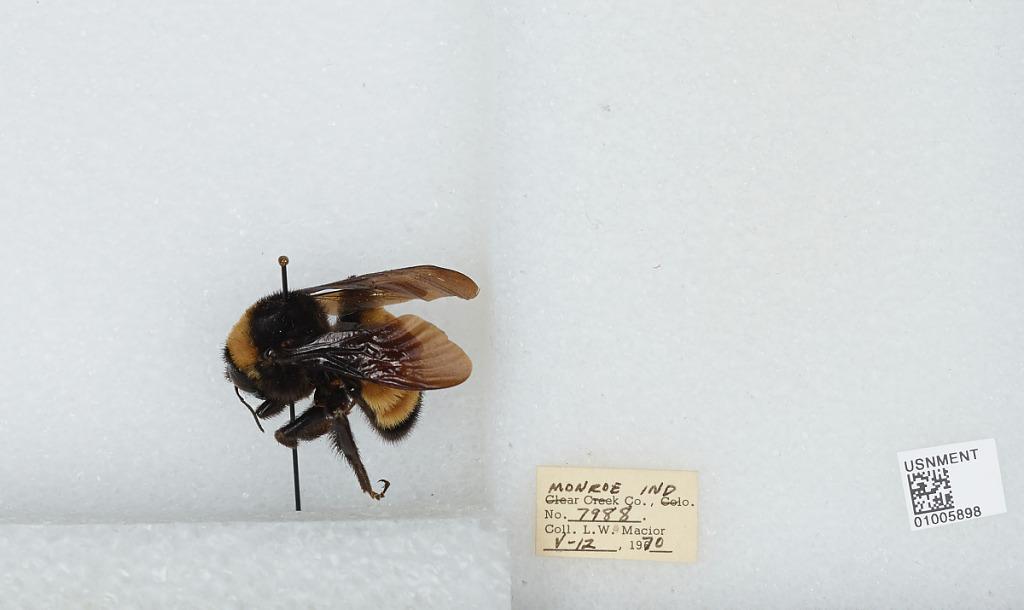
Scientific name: Bombus (Bombias) auricomus (Robertson)
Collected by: L. Macior
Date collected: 1970-5-12
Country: United States
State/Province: Indiana
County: Monroe
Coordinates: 39.1609, -86.5231